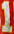
Number: 1